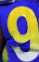
Number: 9